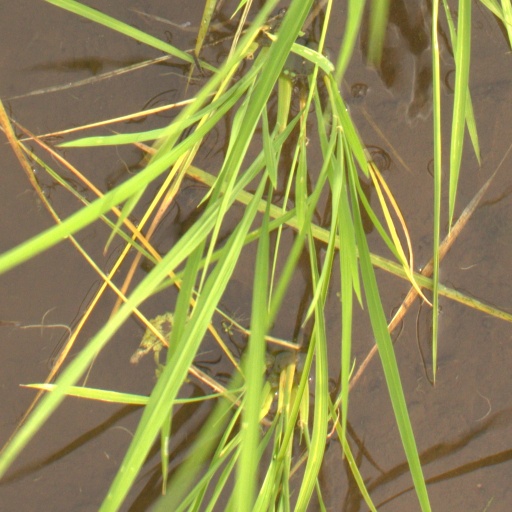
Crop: rice